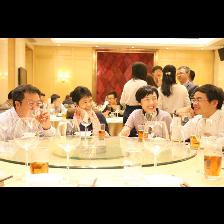
Label: Human